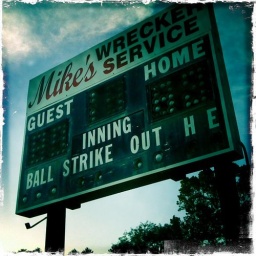
This signs at the field in the park across from my house. I've always loved the way it looksShot with Hipstamatic